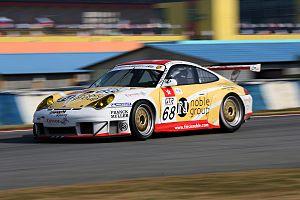
La Porsche 911 GT3 RSR (996), souvent abrégée Porsche 996 GT3 RSR, est une automobile de compétition développée par le constructeur allemand Porsche pour courir dans la catégorie GT2, de l'Automobile Club de l'Ouest et de la fédération Internationale de l'Automobile. Elle est dérivée de la Porsche 911 GT3 (996), d'où elle tire son nom.